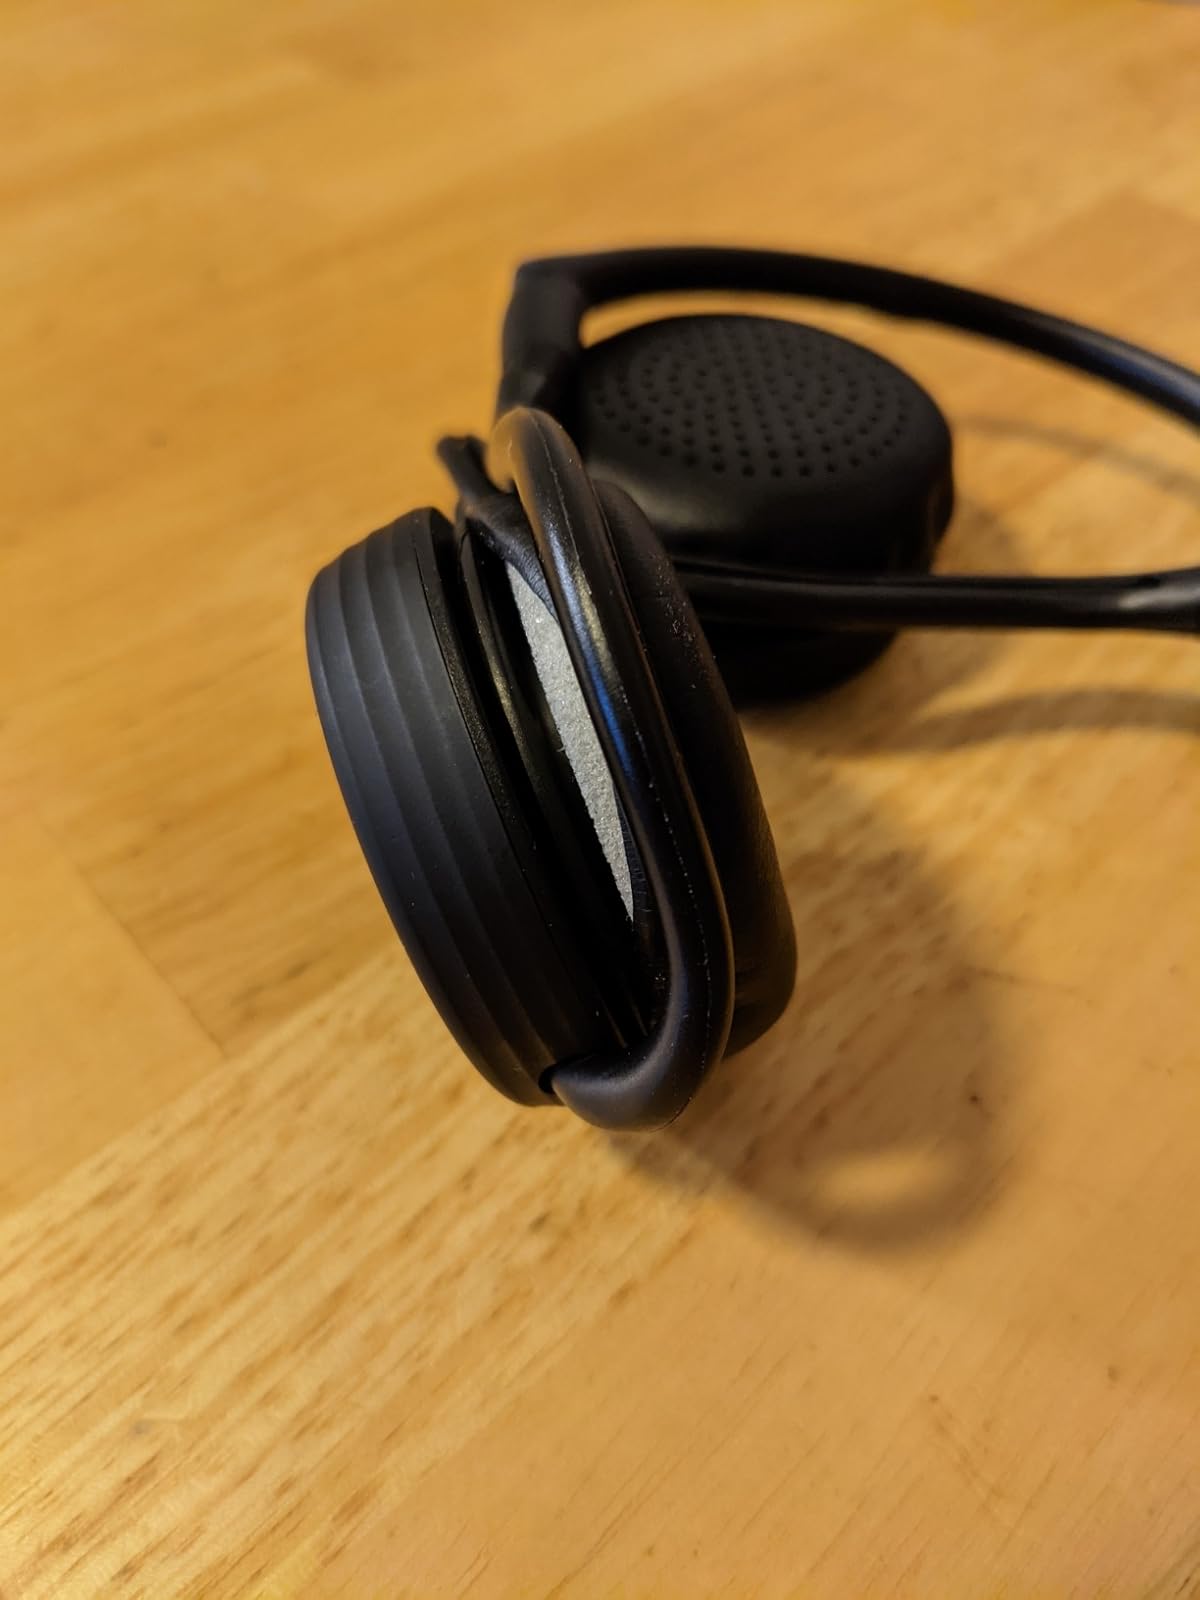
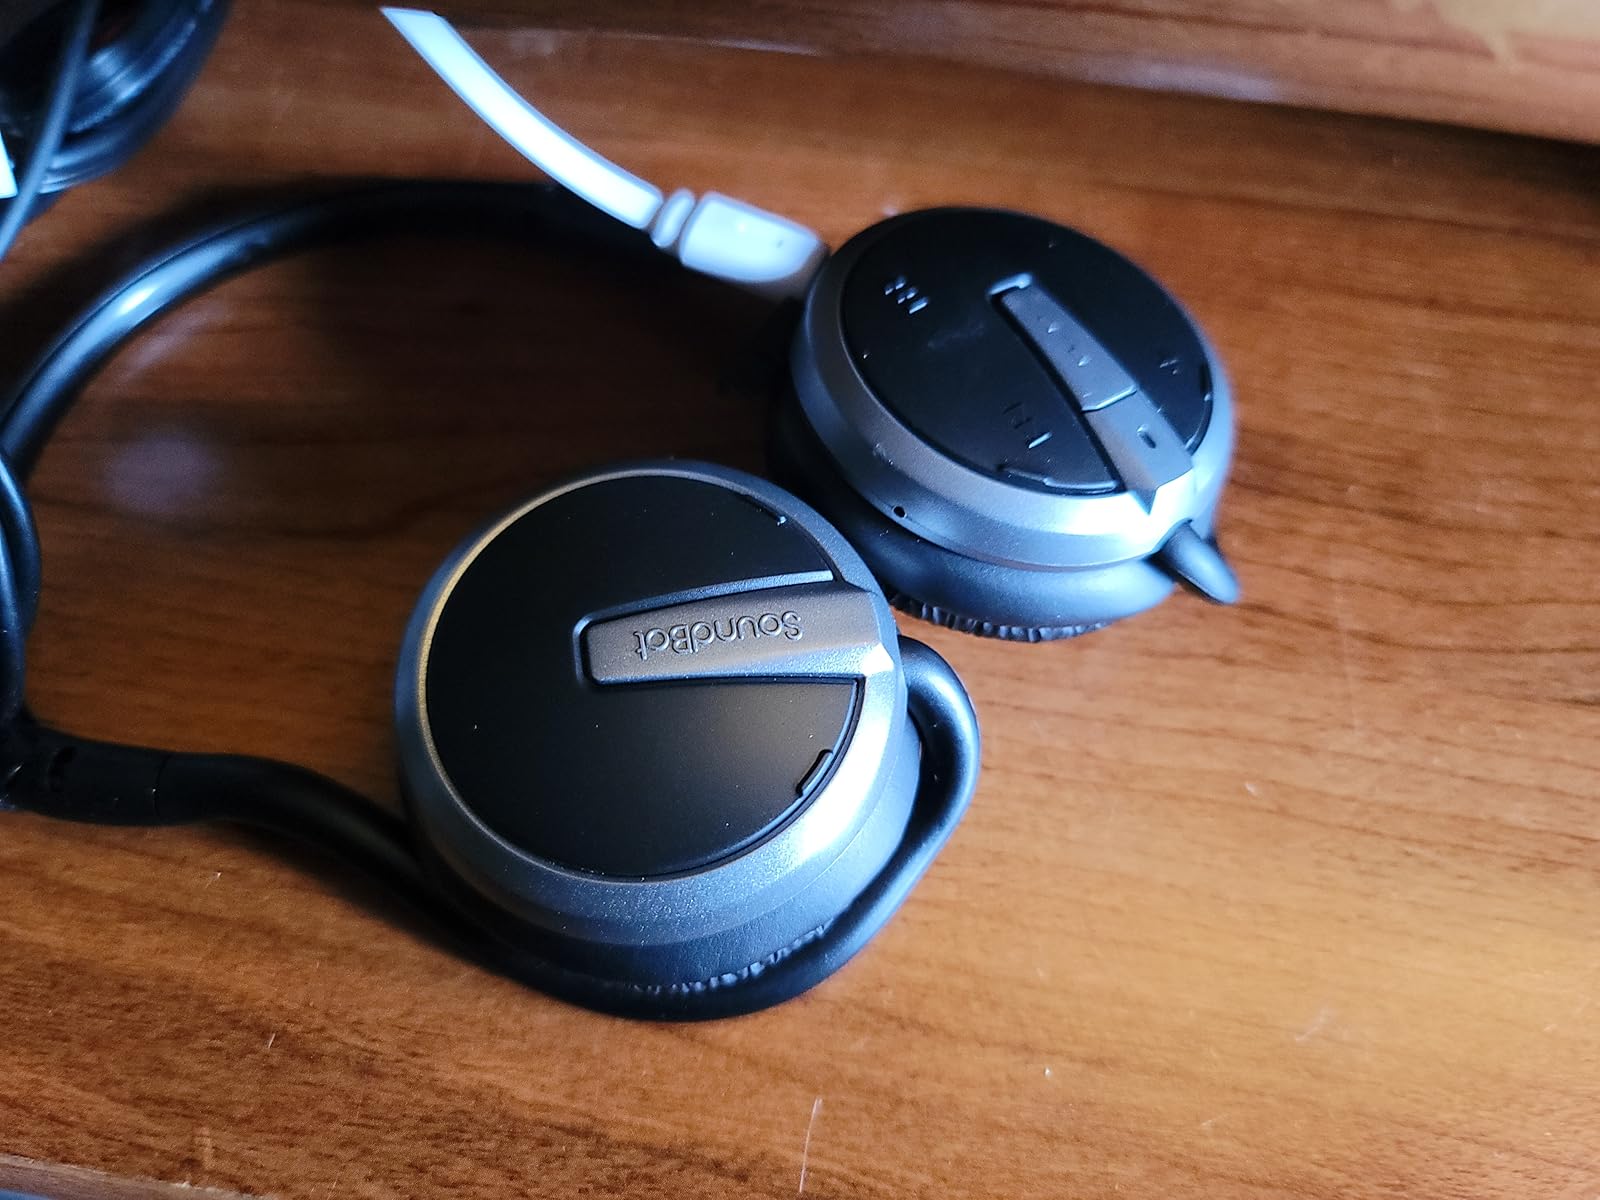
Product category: headphones
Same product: no